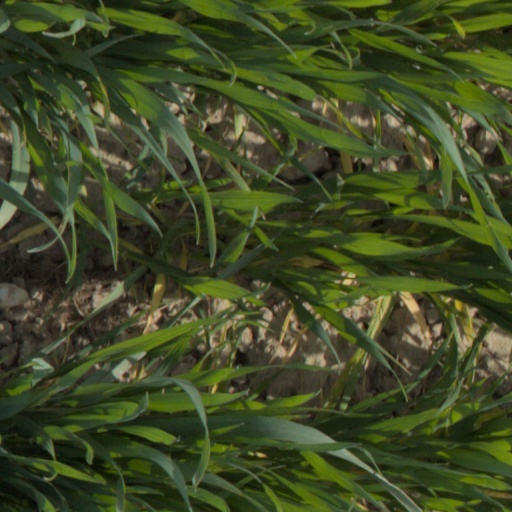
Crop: wheat